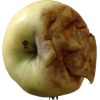
Label: Apple hit 1